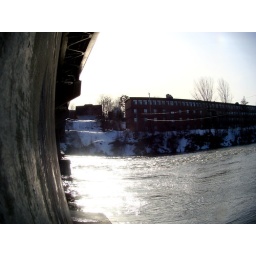
under the bridge taken of oswego river